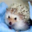
Label: porcupine